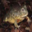
Label: frog